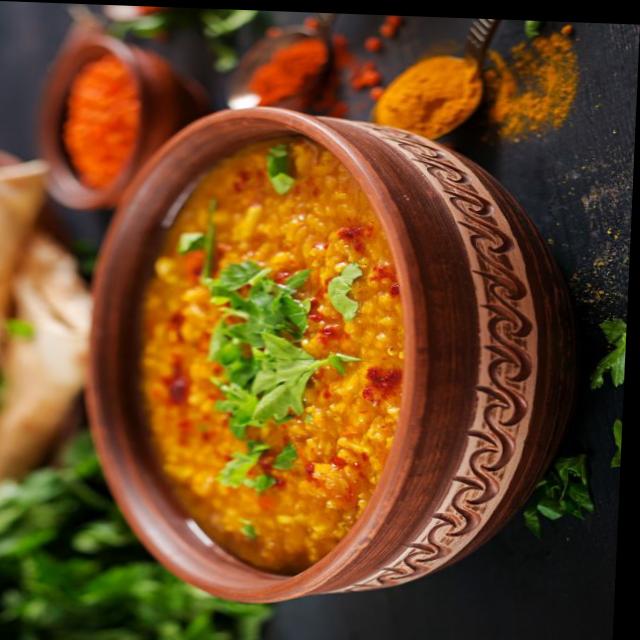
Dish: dal_makhani